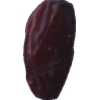
Label: dates